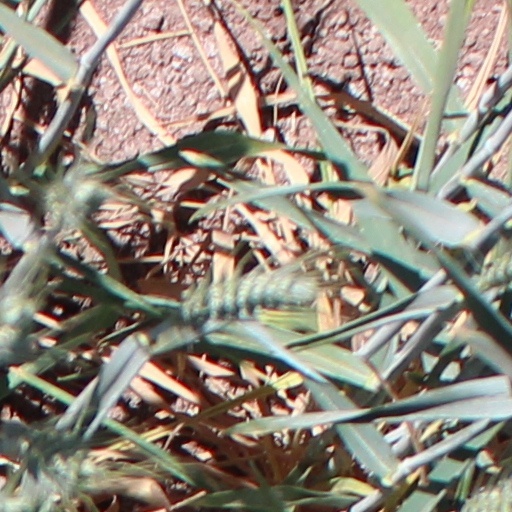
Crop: wheat